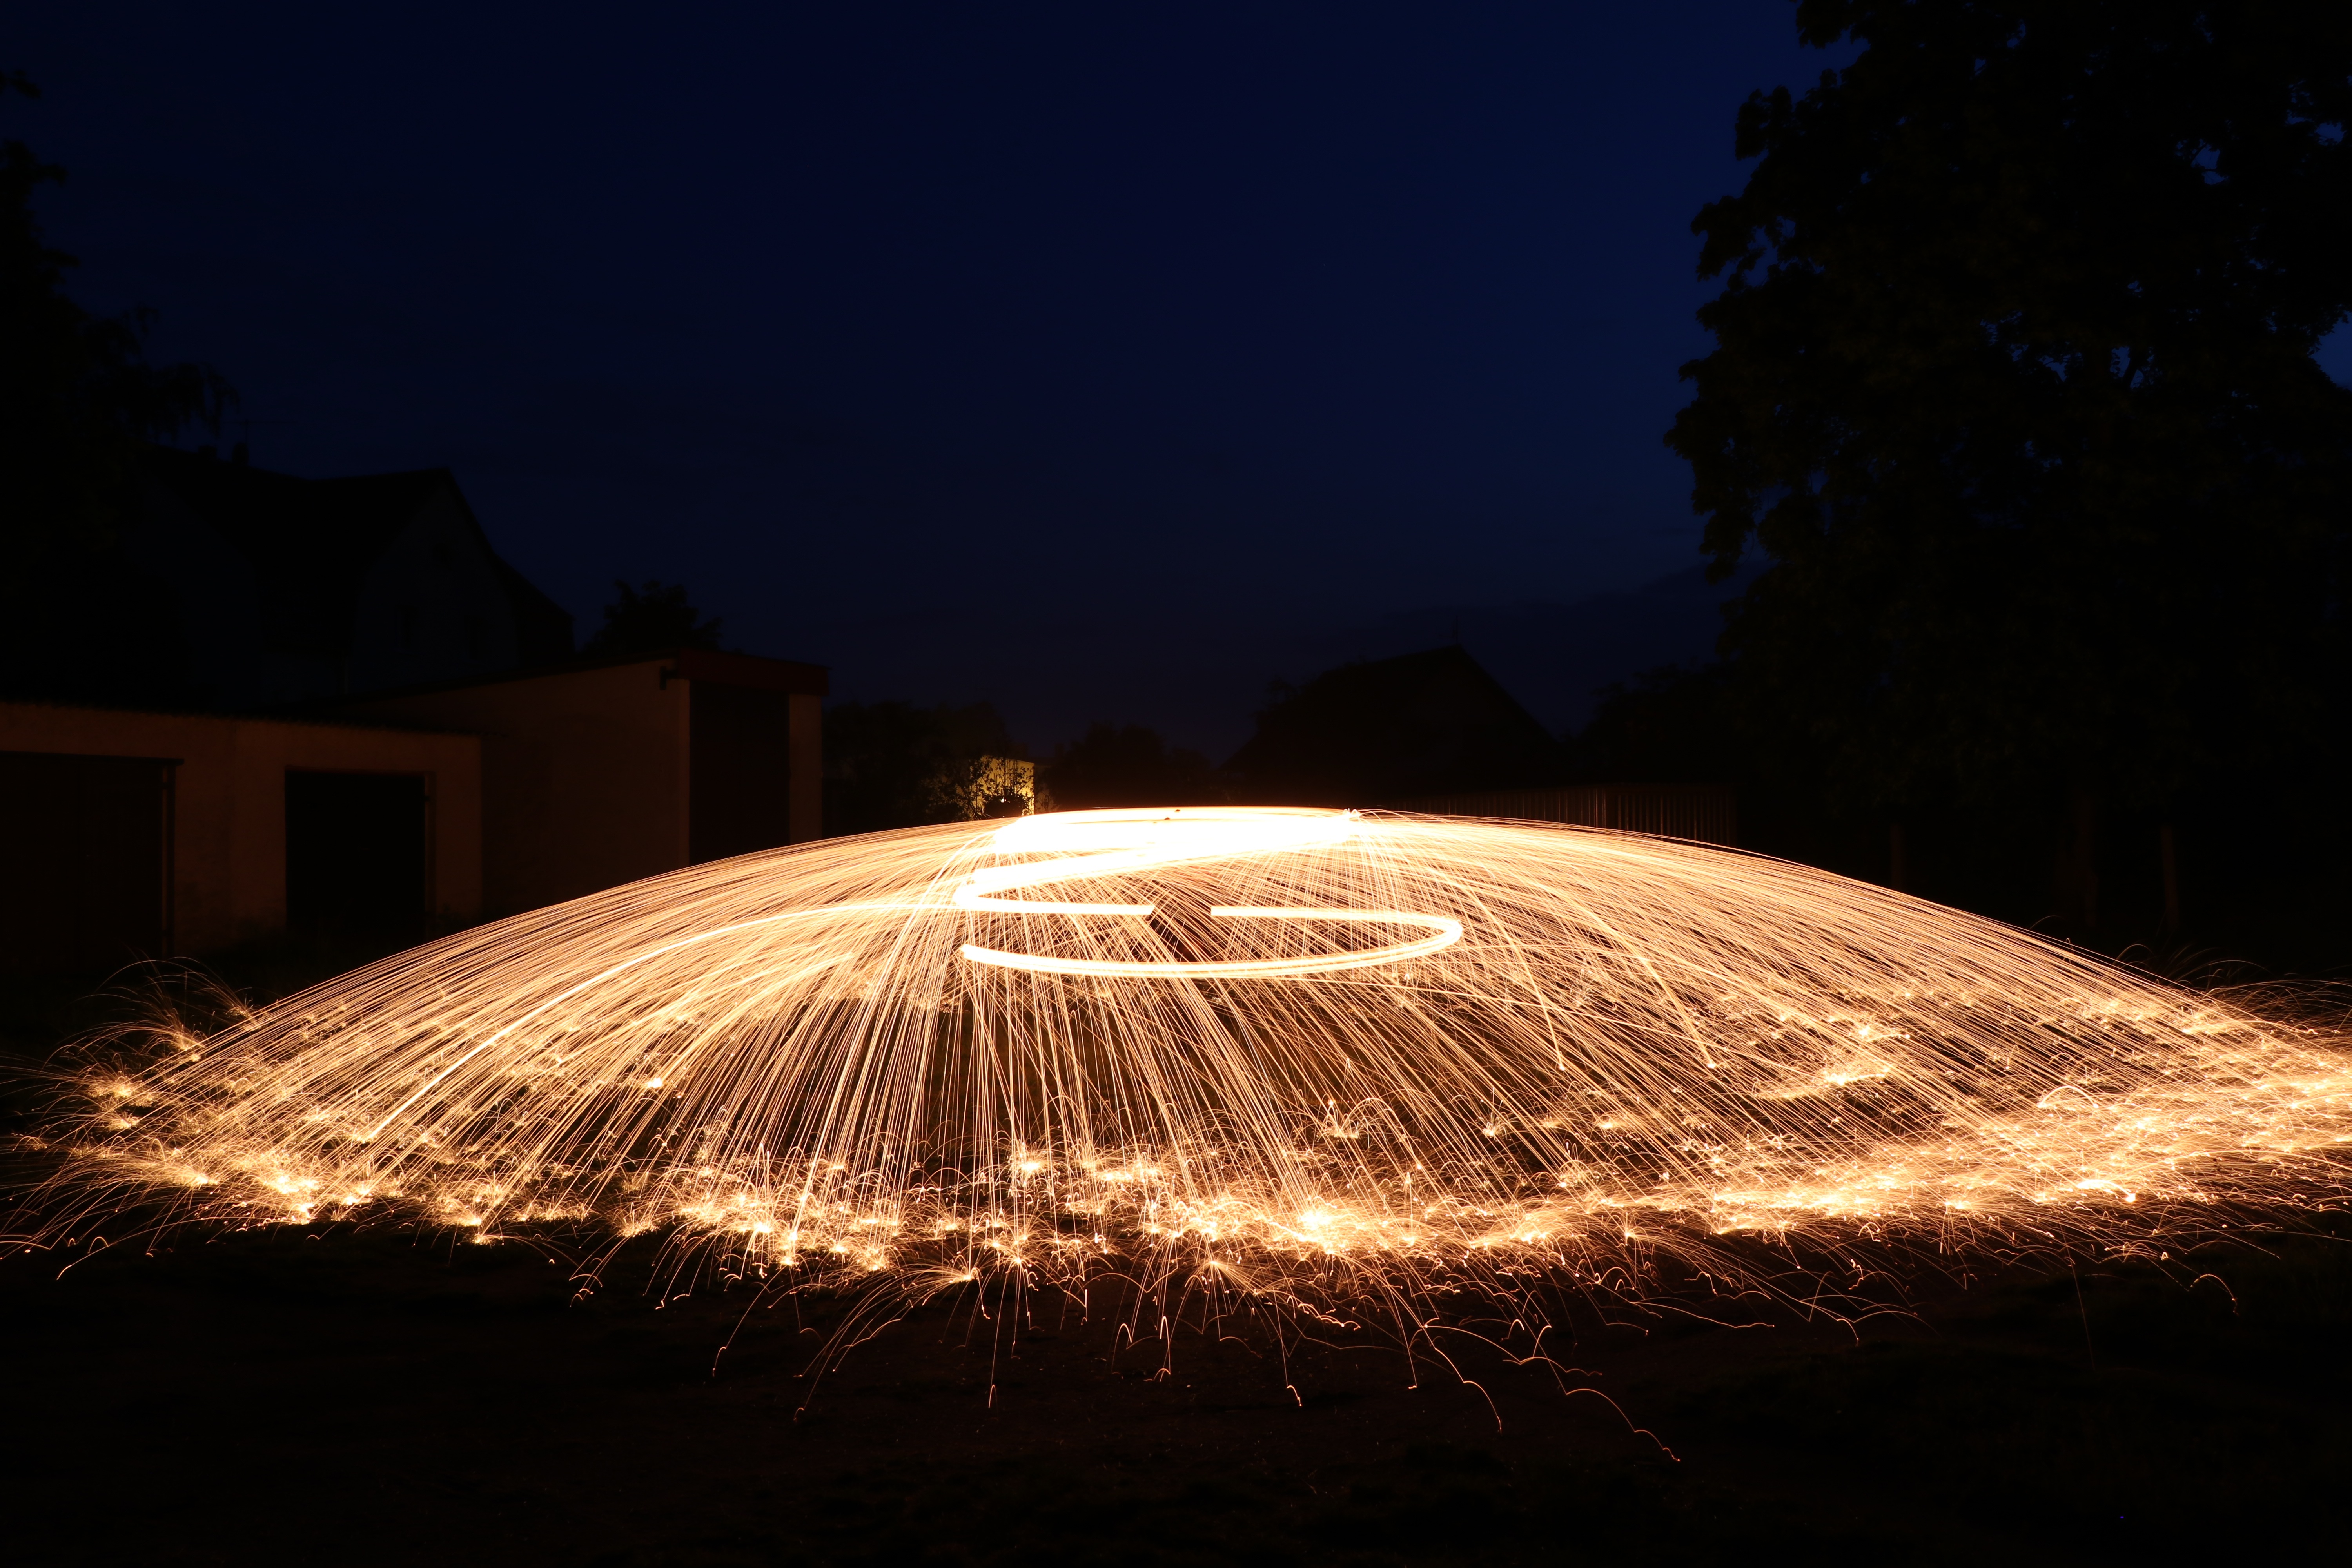
light, night, photography, sunlight, photo, dark, evening, darkness, lighting, swirl, lichtspiel, district, turn, photo art, steel wool